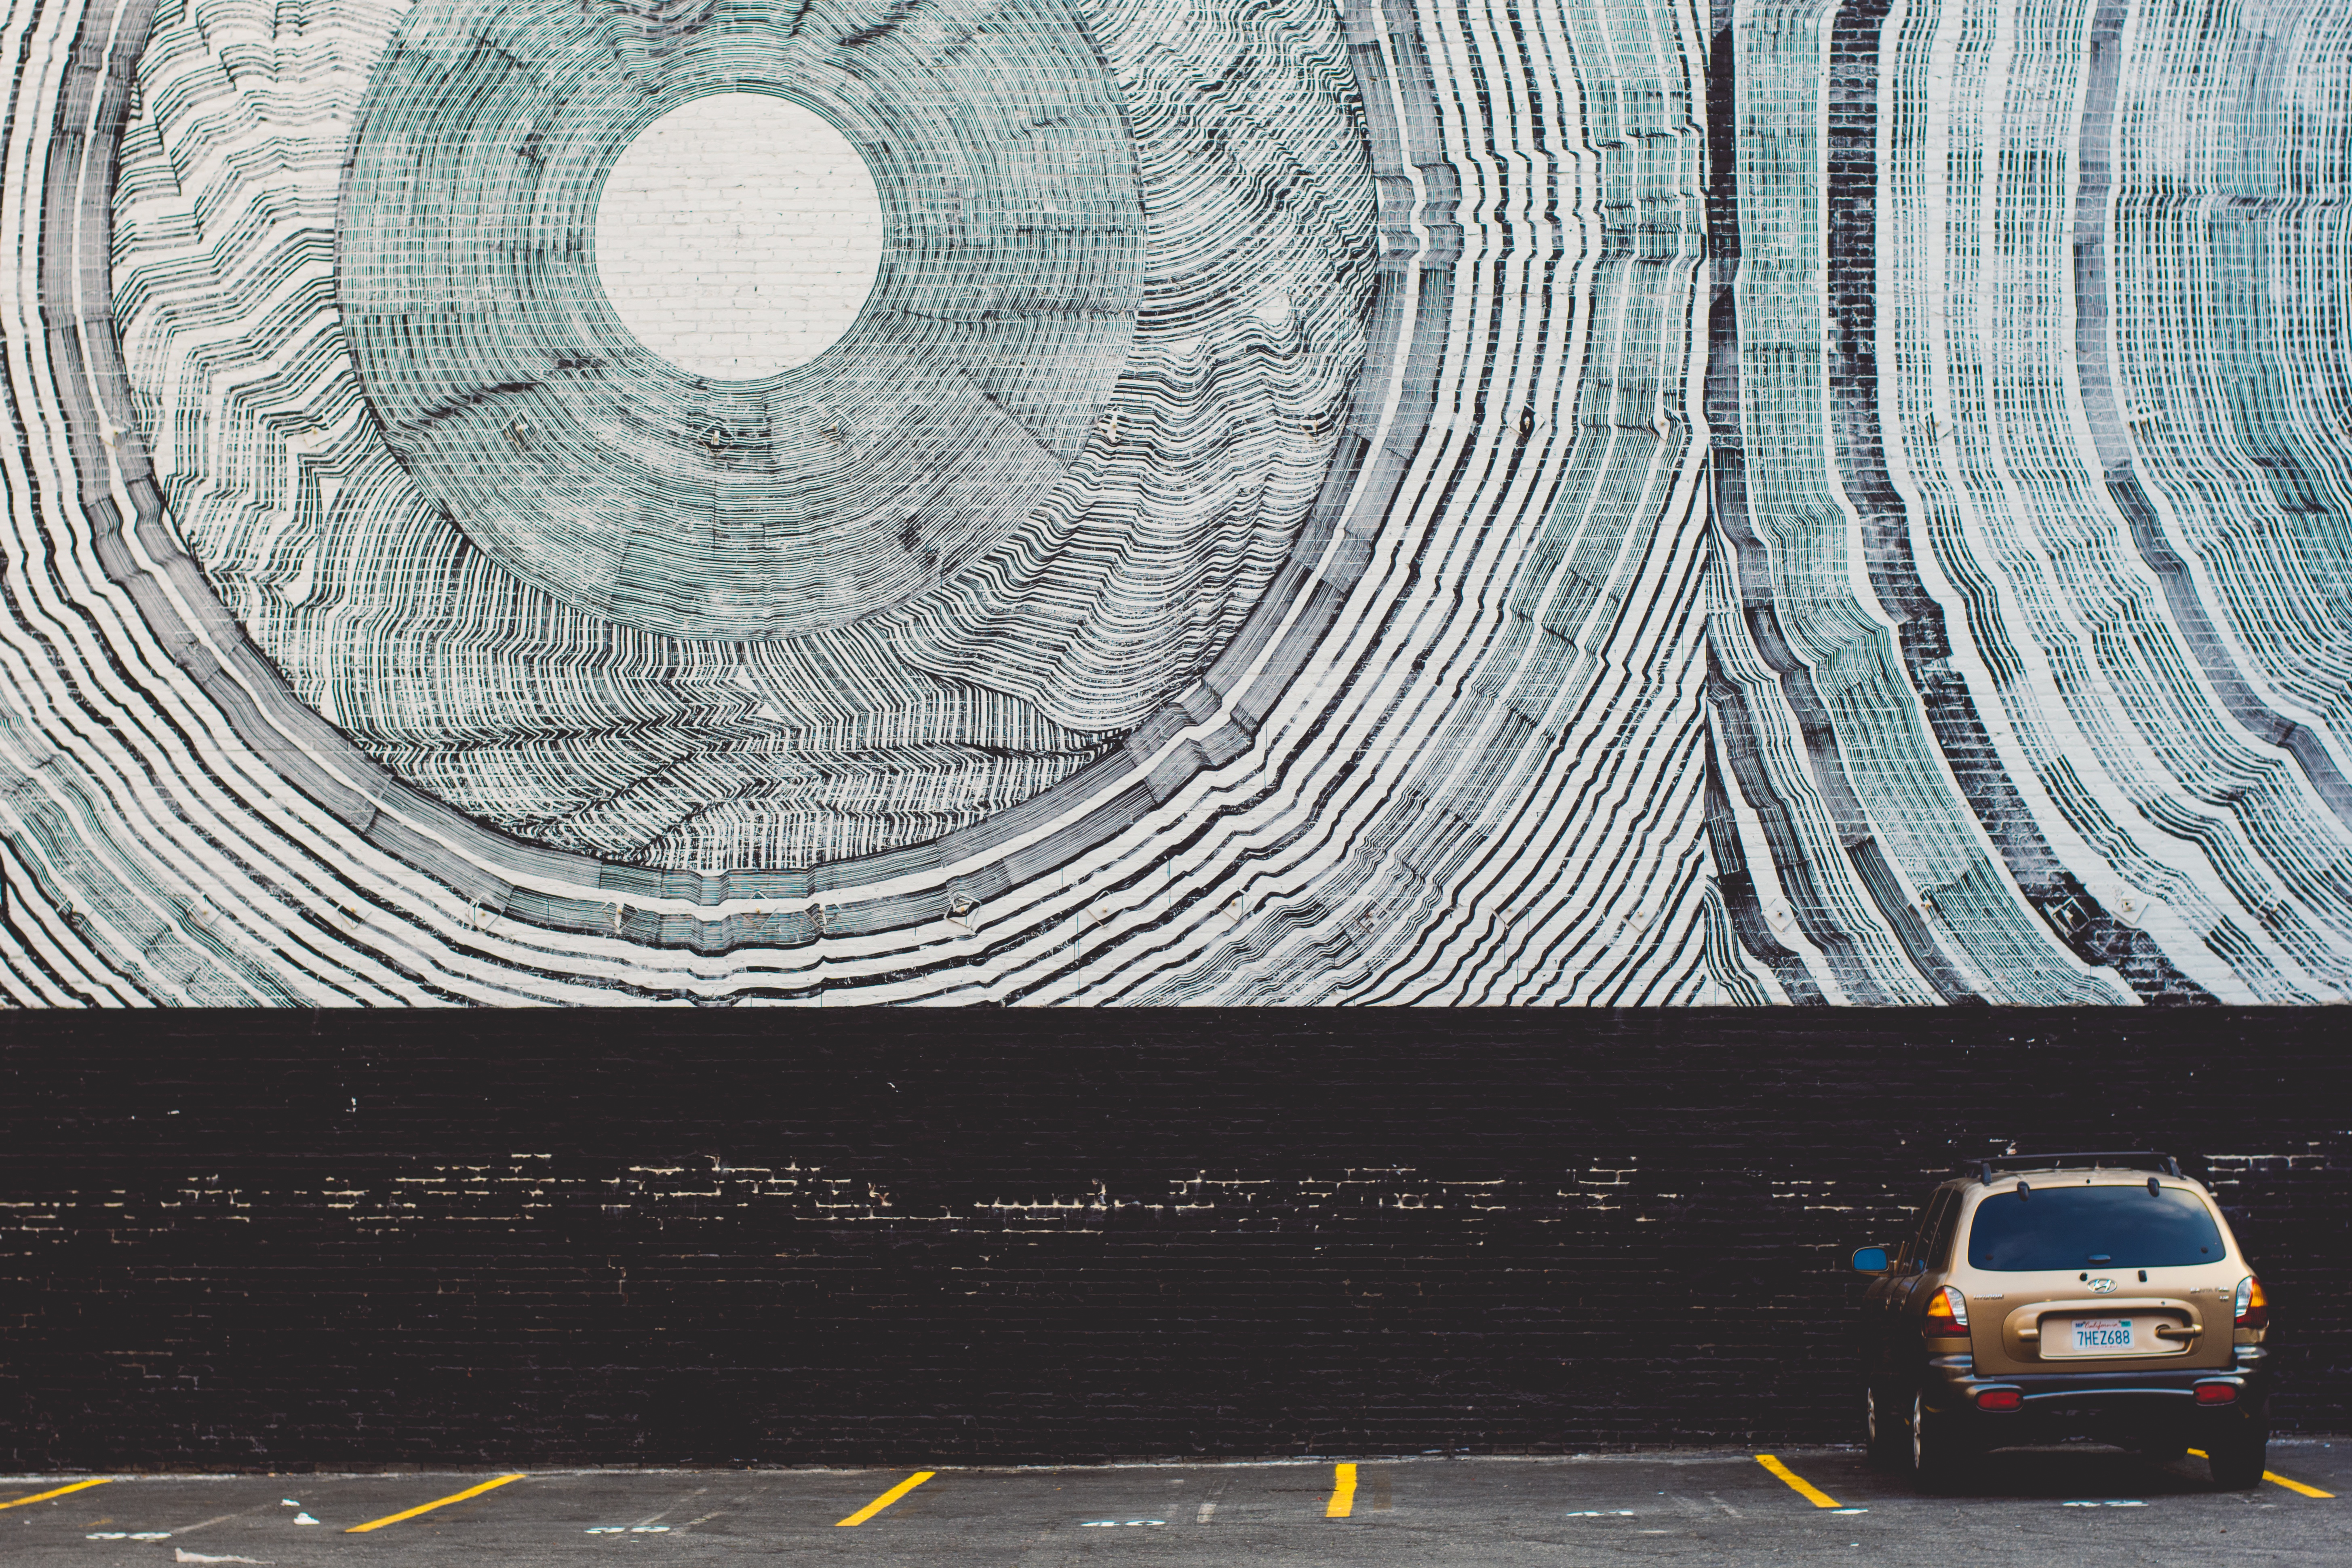
line, circle, art, design, infrastructure, shape